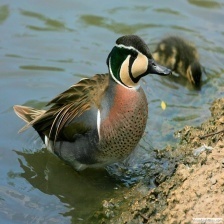
Species: TEAL DUCK
Scientific name: ANAS CRECCA
ImageNet parent category: drake